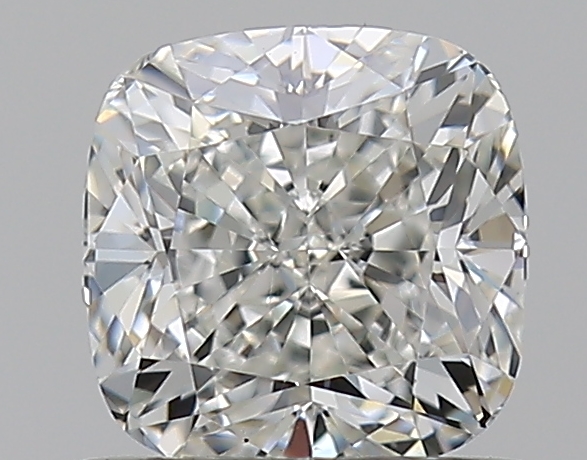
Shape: cushion
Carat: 0.72
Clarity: VS1
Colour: H
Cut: EX
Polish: EX
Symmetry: EX
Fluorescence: F
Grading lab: GIA
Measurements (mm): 5.03 x 4.97 x 3.44